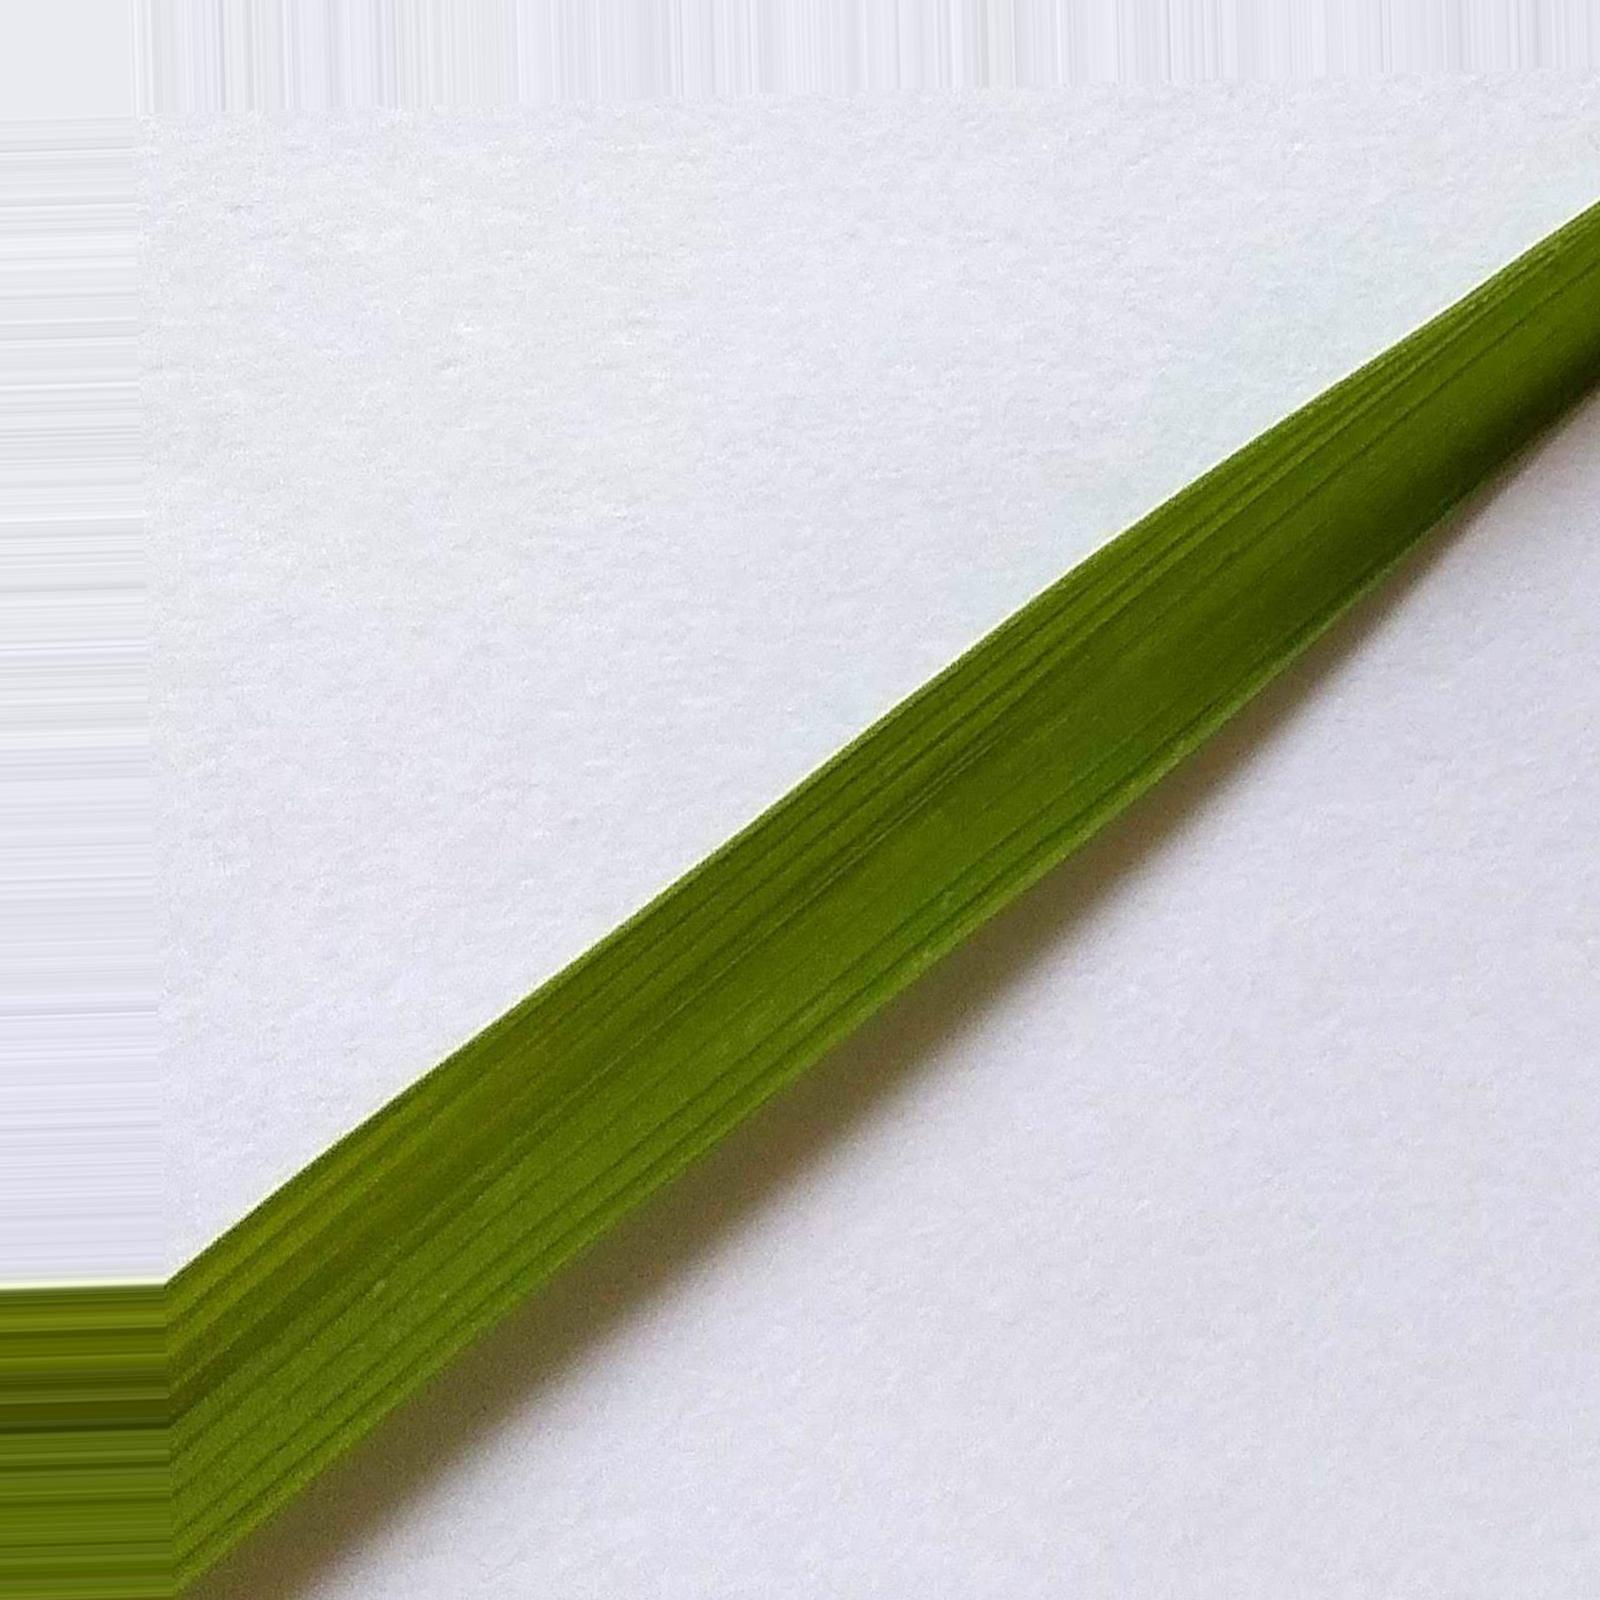
Nhãn: Healthy